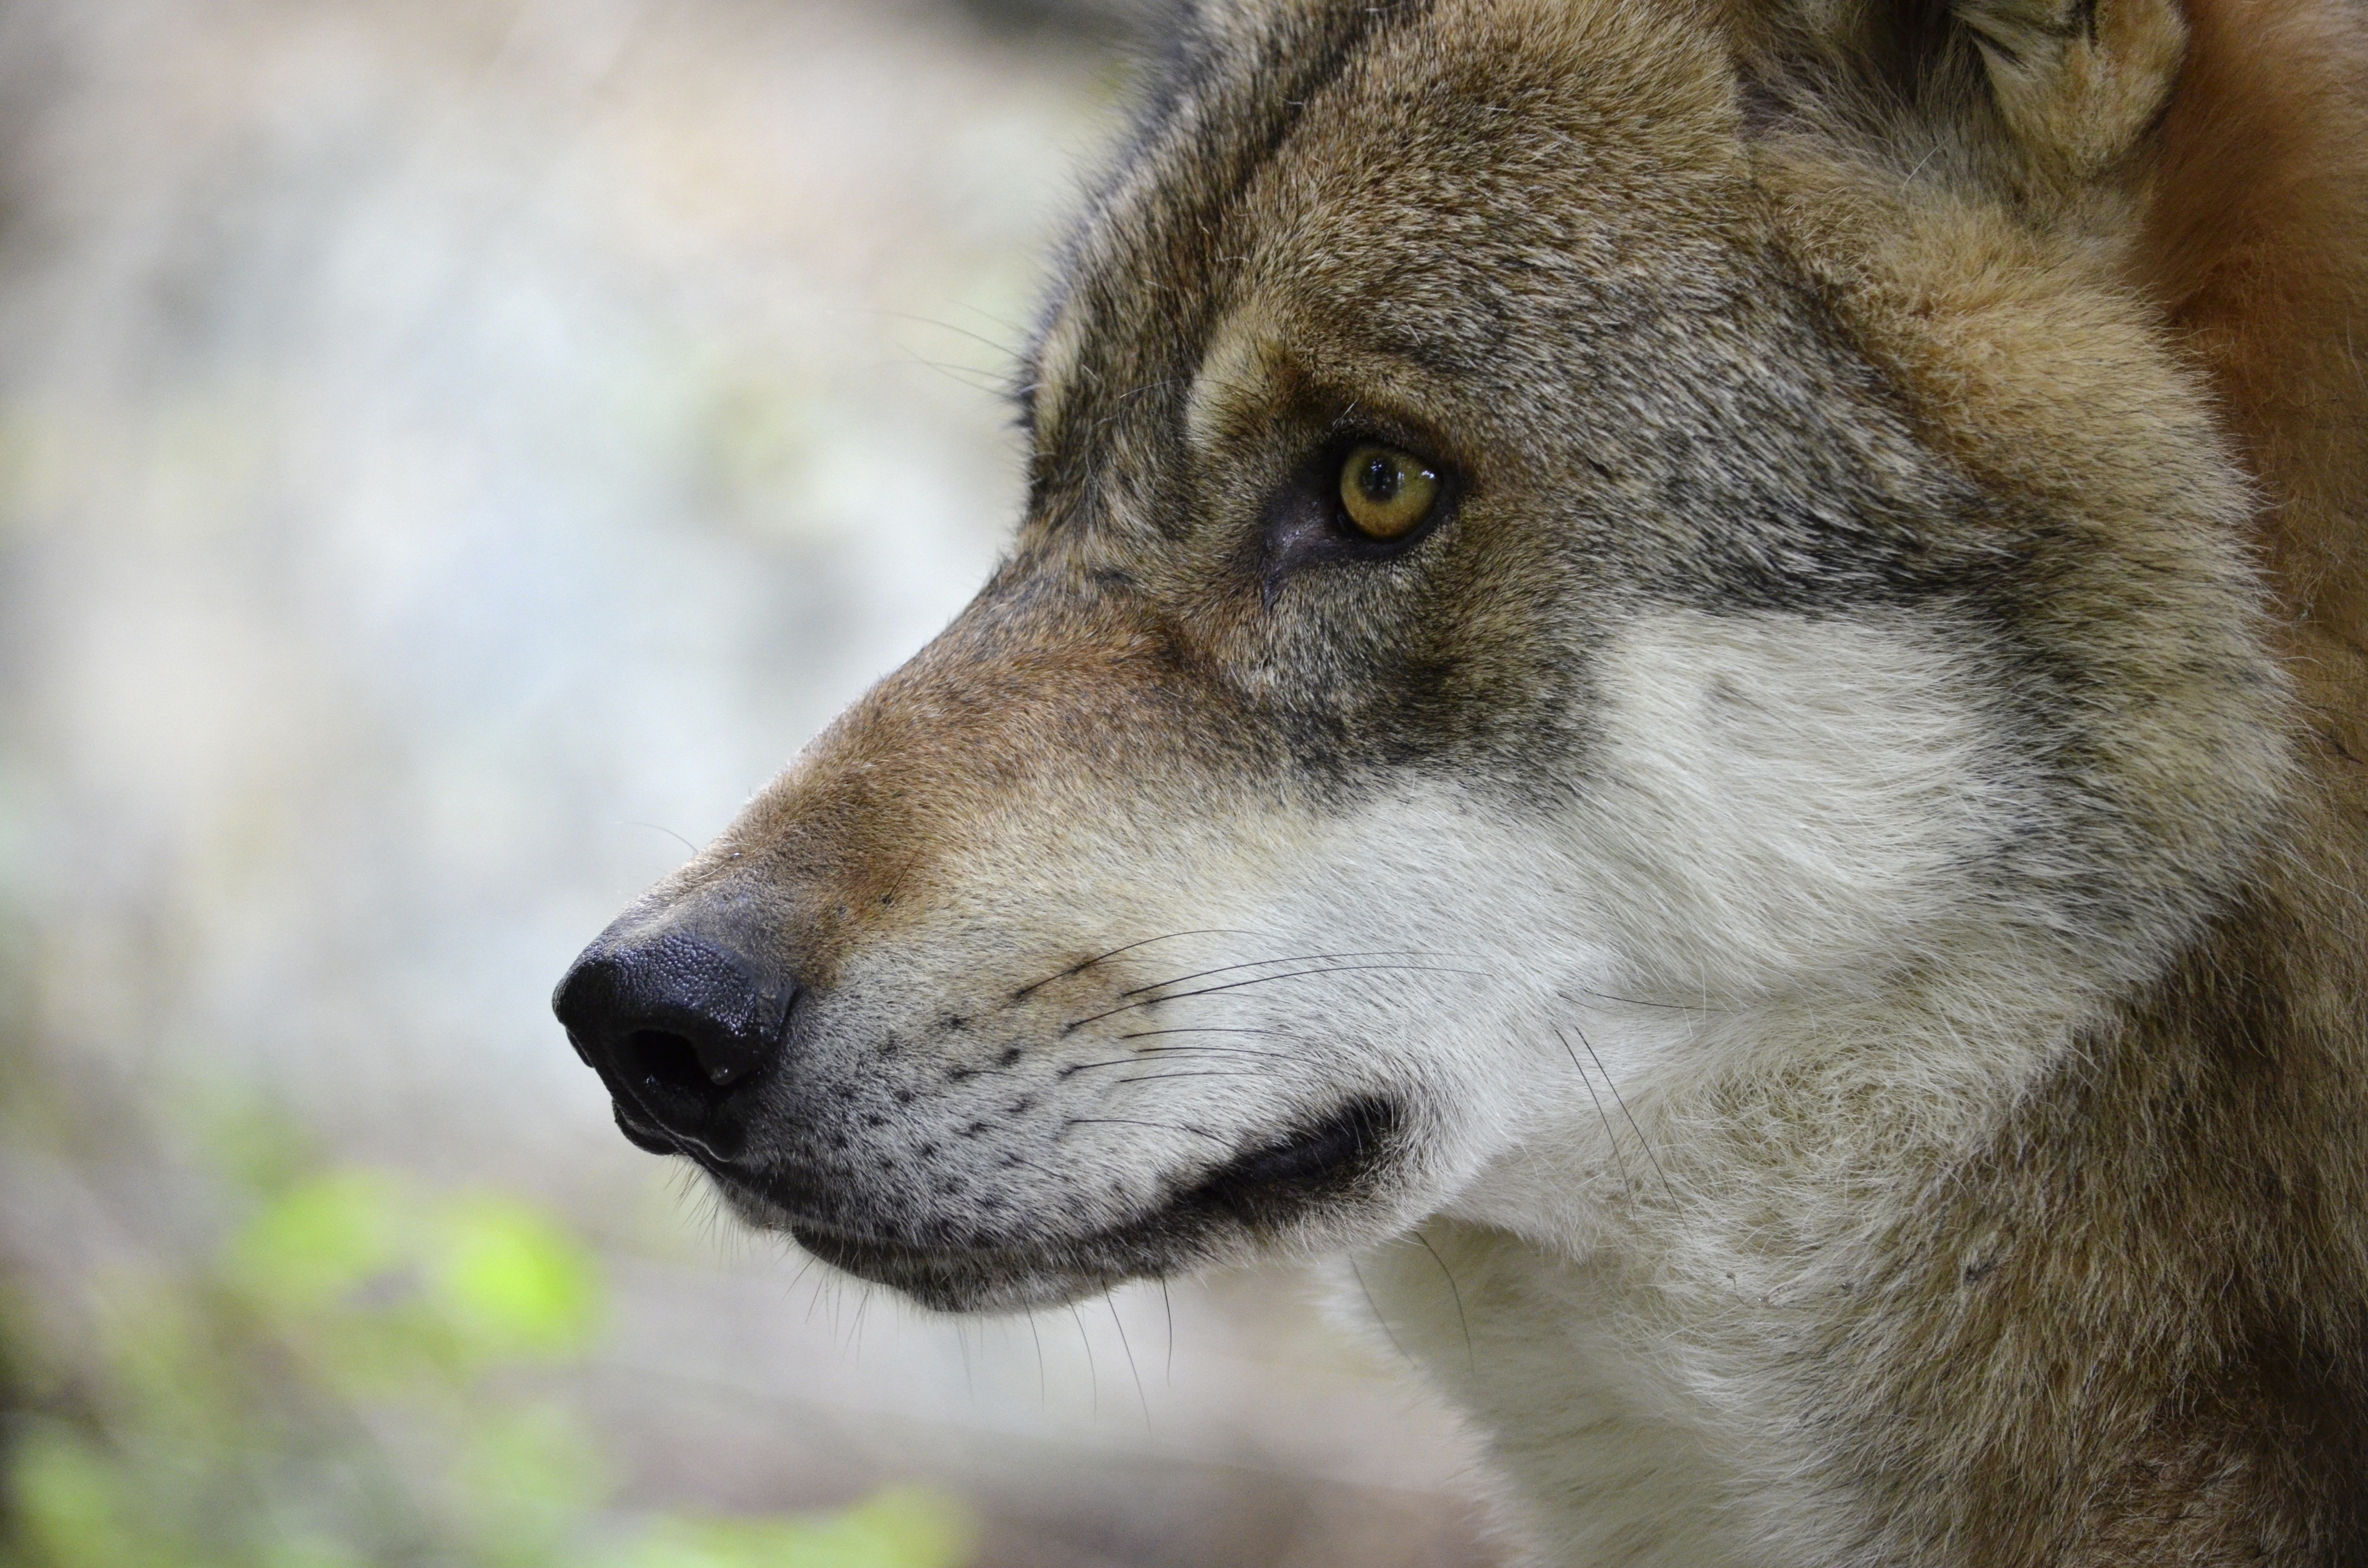
nature, wildlife, fur, portrait, mammal, wolf, predator, close, coyote, fauna, whiskers, snout, head, creature, jackal, dog like mammal, red wolf, saarloos wolfdog, wolfdog, czechoslovakian wolfdog, carnivoran, dog breed group, canis lupus tundrarum, tamaskan dog, kunming wolfdog